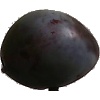
Label: Plum 3